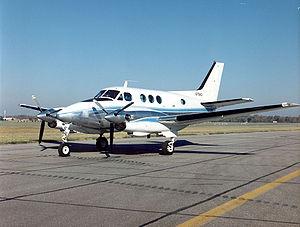
Les Beechcraft King Air sont une famille d'avions bi-turbopropulseurs produits par Beechcraft à partir du Queen Air, dont ils se distinguaient initialement, outre la motorisation, par un fuselage pressurisé. Véritable successeur du Beech 18, le King Air a connu de nombreux développements civils et militaires. Le Beechcraft U-21 Ute est une version hybride, non pressurisée, développée spécifiquement pour l’US Army, les VC-6 et T-44 sont similaires aux Model 90 civils et sous la désignation C-12 Huron on trouve un certain nombre de Model 200 et 350. Les Beech 99 et Beechcraft 1900 sont des avions de transport à vocation commerciale appartenant à la même famille, le Beechcraft 1300 une version du Model B200 adapté au transport régional. Le Model 90 est produit sans interruption depuis 1964.